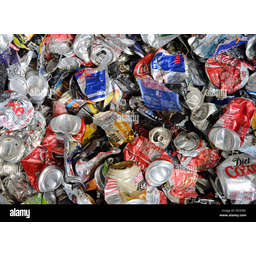
Label: metal